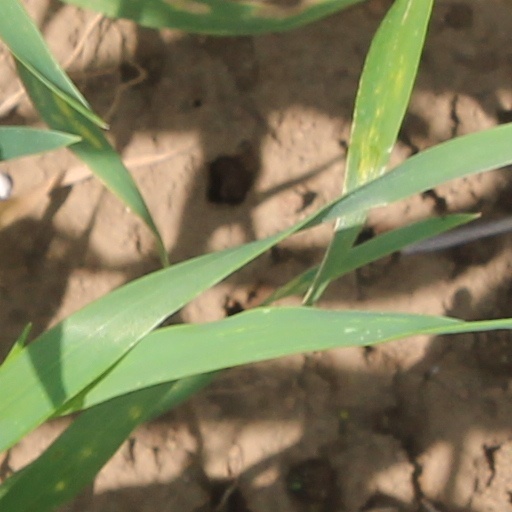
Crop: wheat